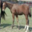
Label: horse